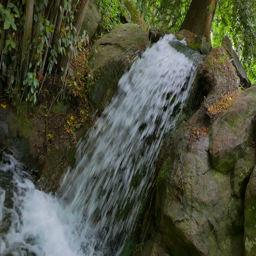
the water stream flowing from a man - made waterfall